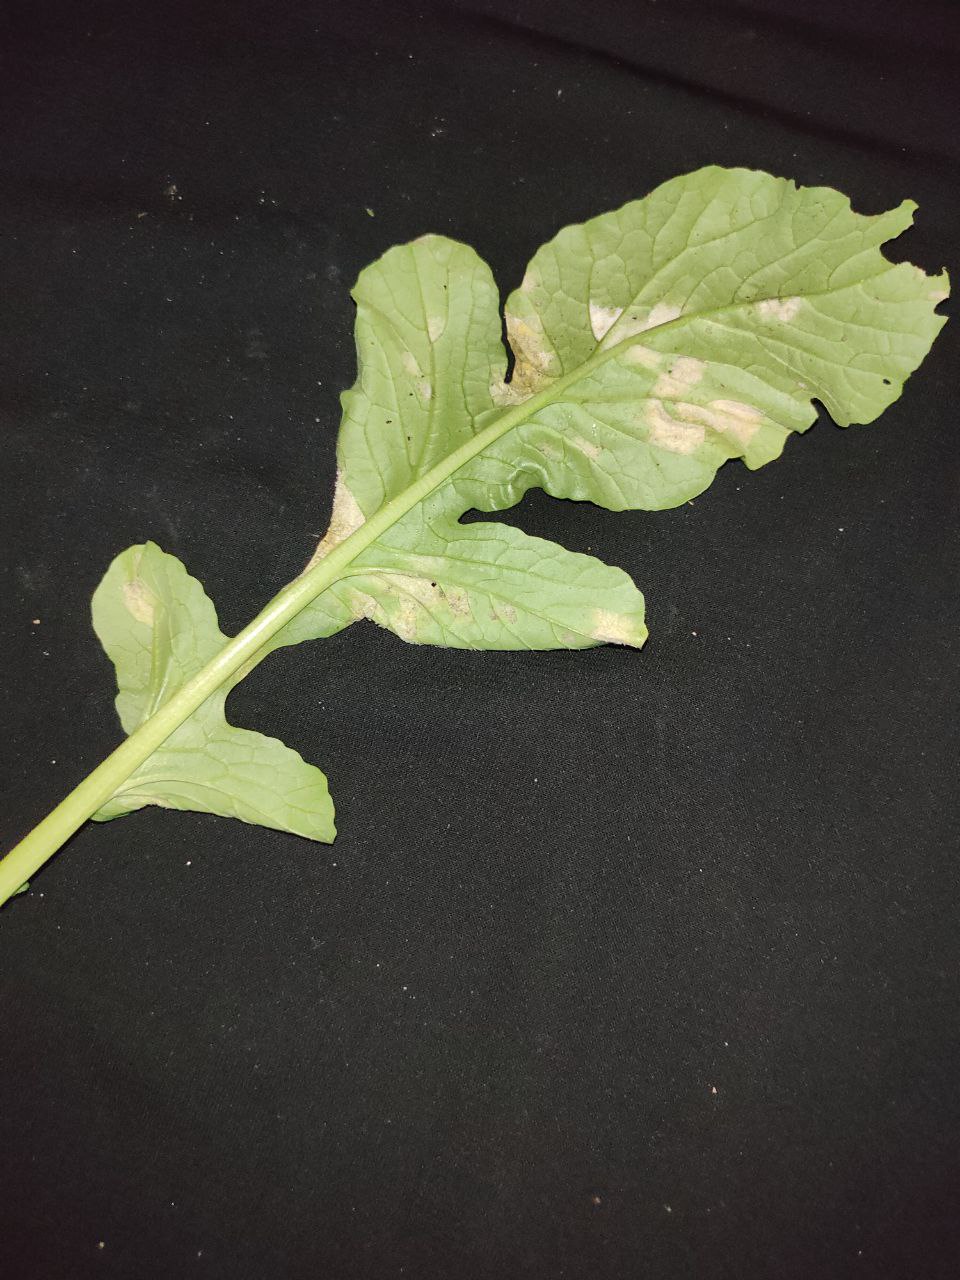
Label: Mosaic virus